Sedlescombe

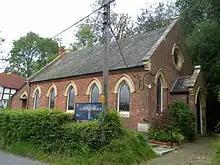
United Reformed Church

Asselton House in The Street is a 15th-century timber-framed house. Its northwest wing was added in the 19th century.